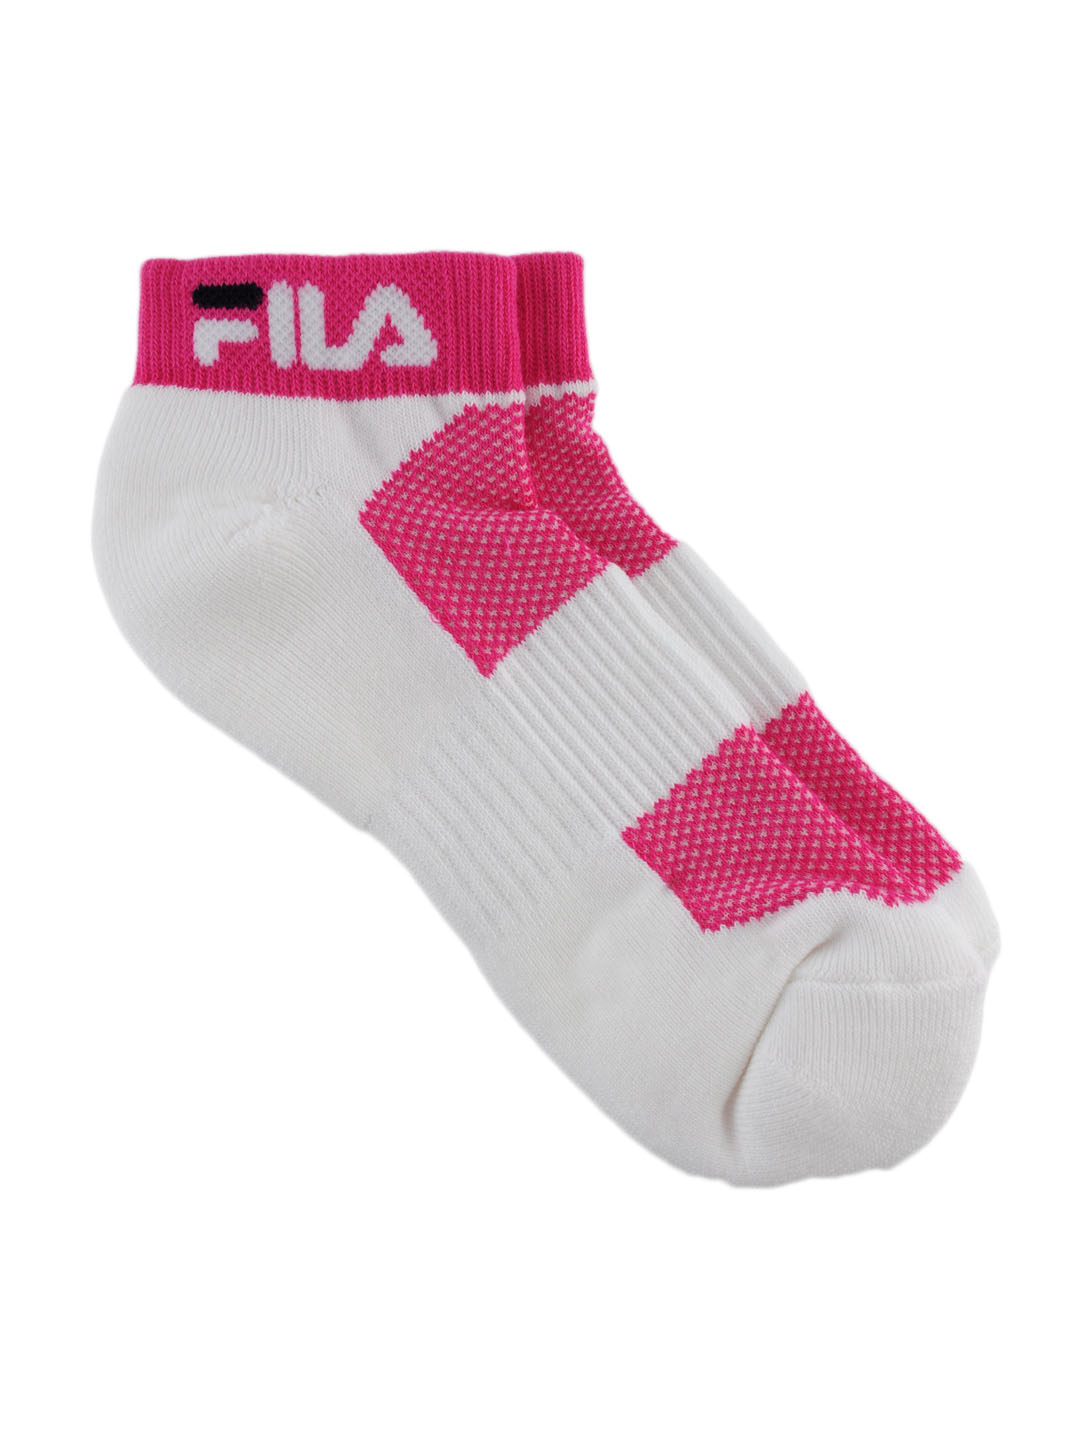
Fila Women White Socks
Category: Accessories / Socks / Socks
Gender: Women
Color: White
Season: Fall 2014
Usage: Sports